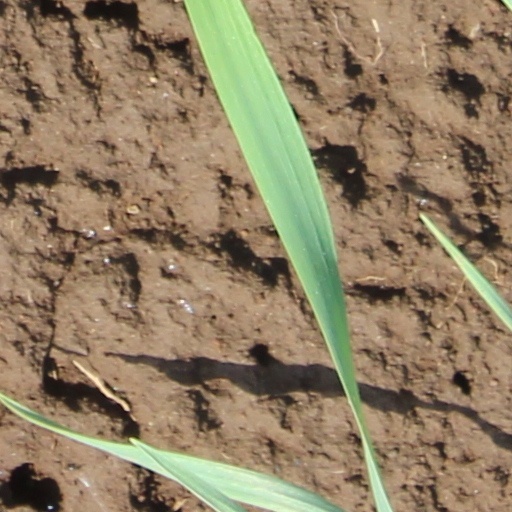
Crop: wheat